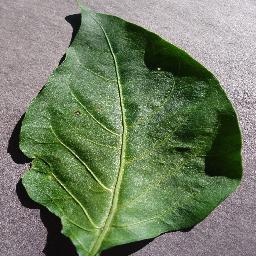
Label: Pepper,_bell___healthy